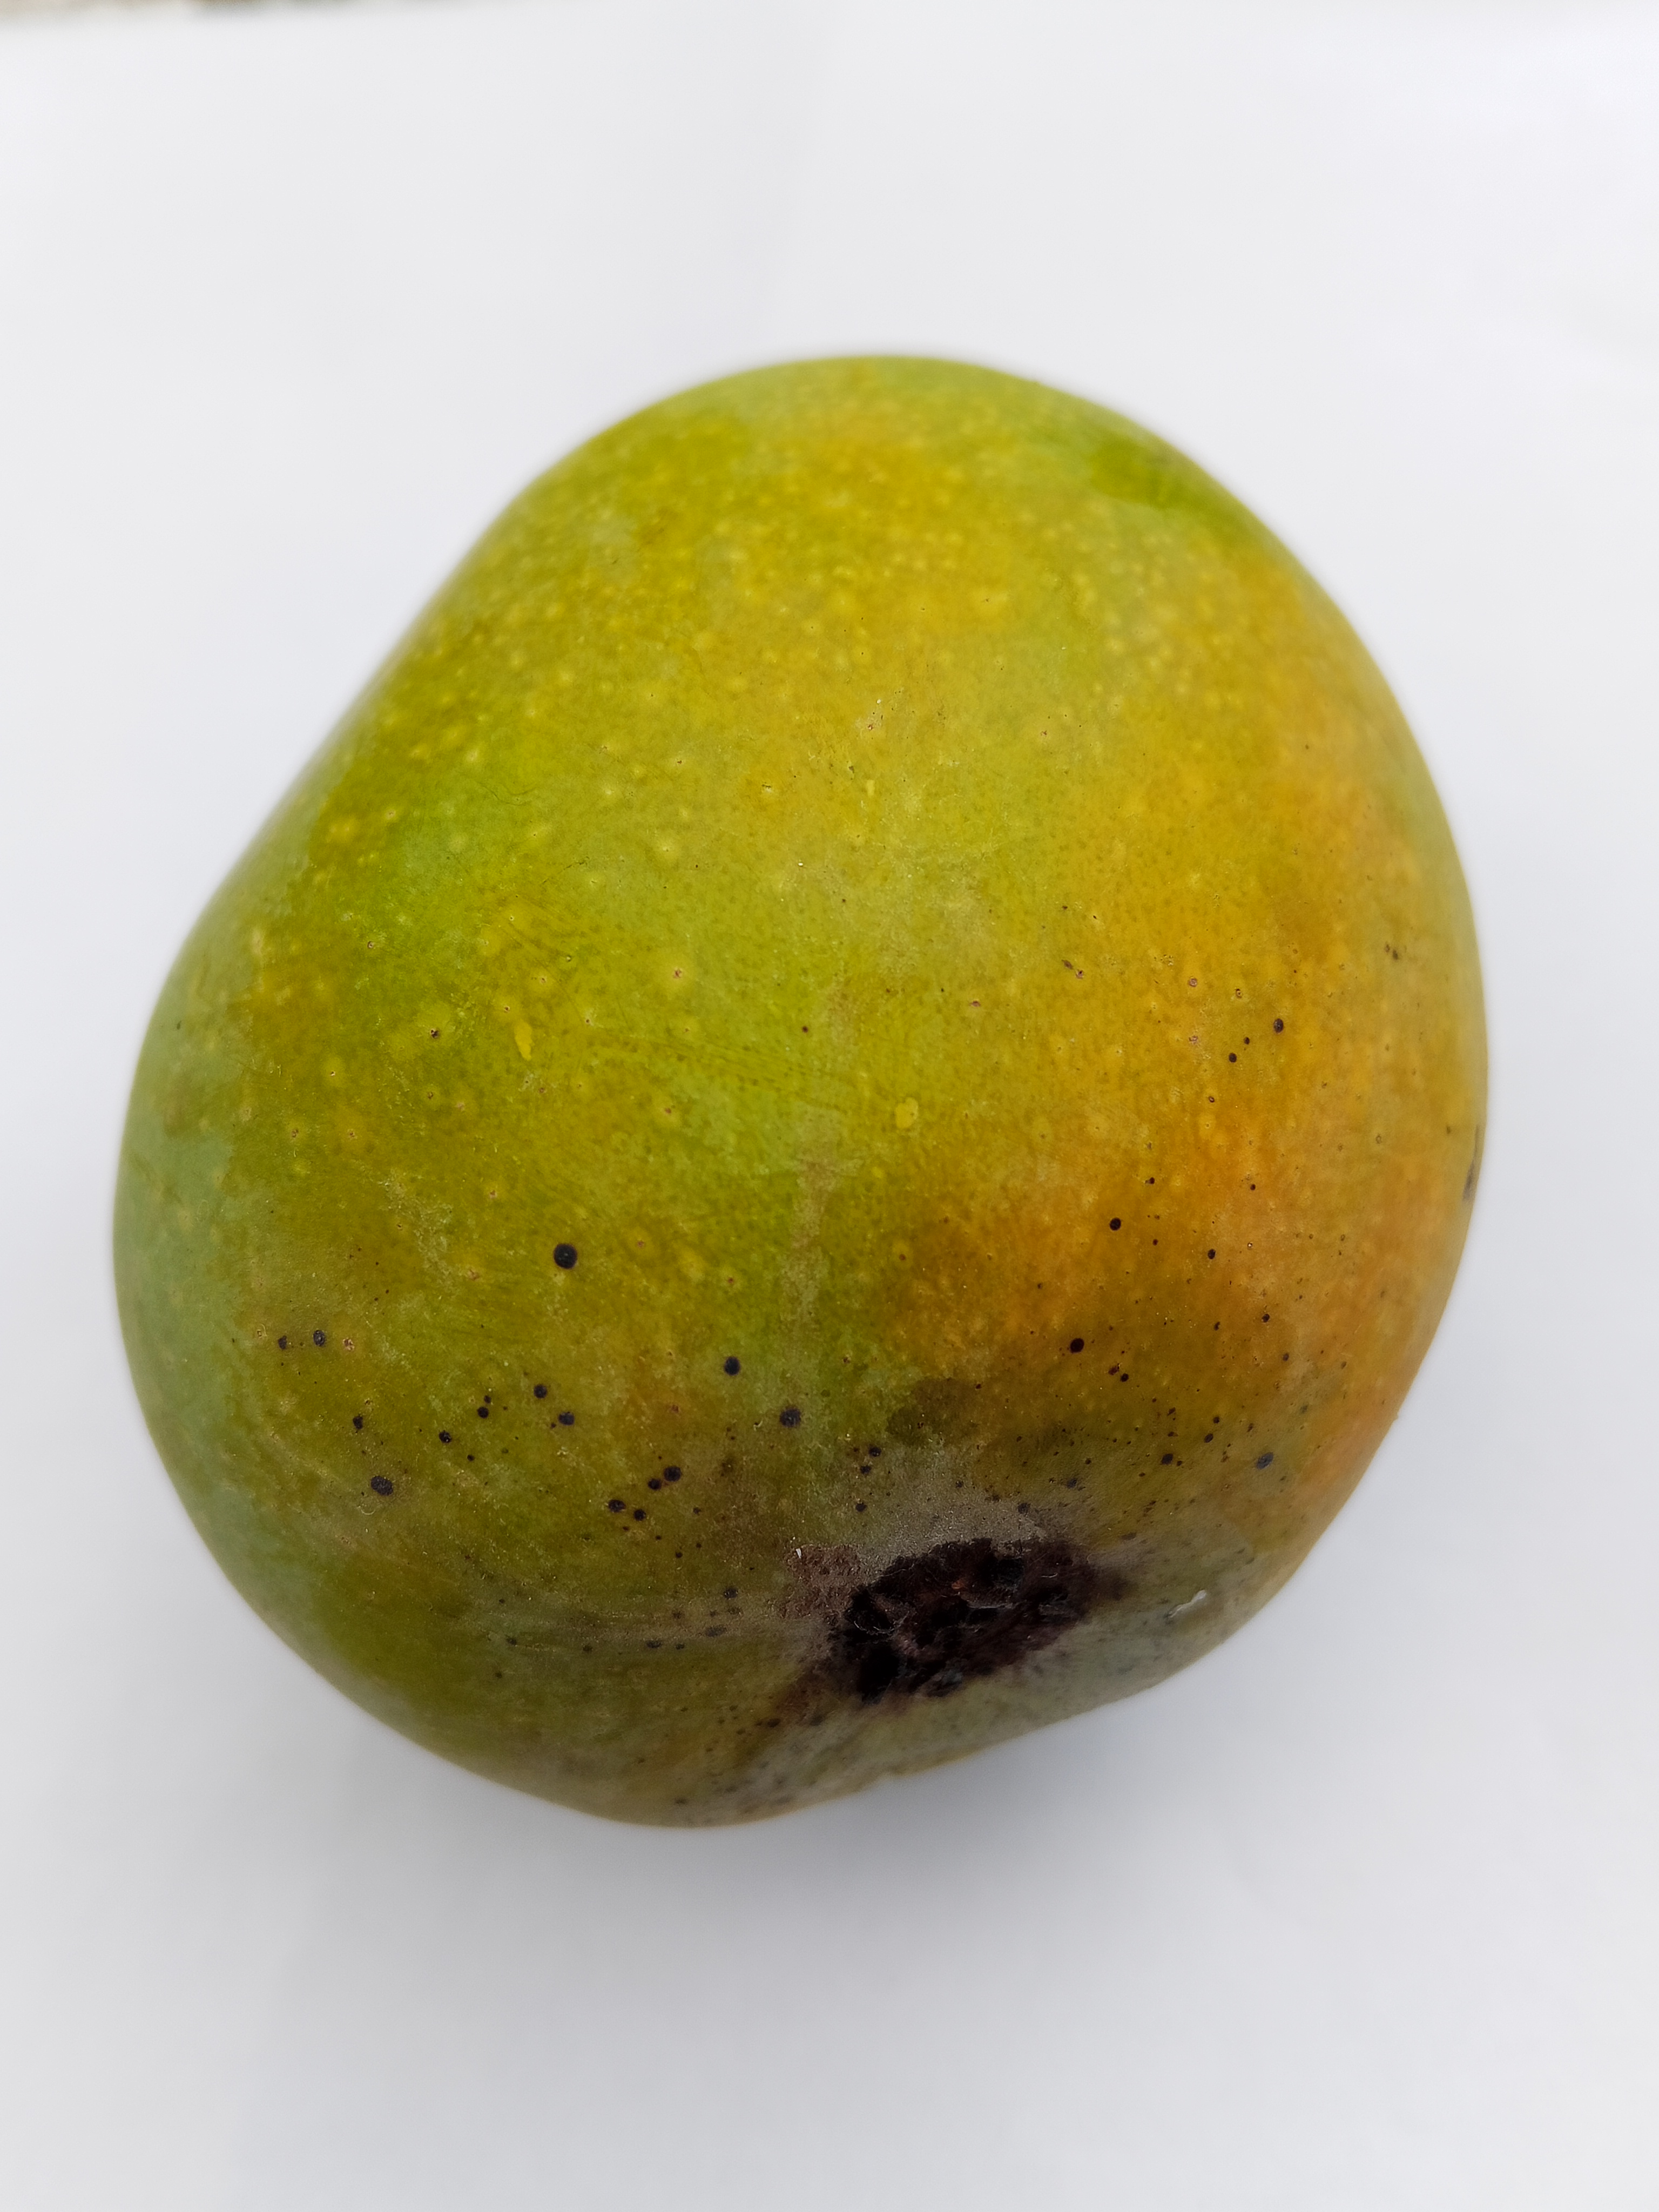
Mango variety: Himsagar